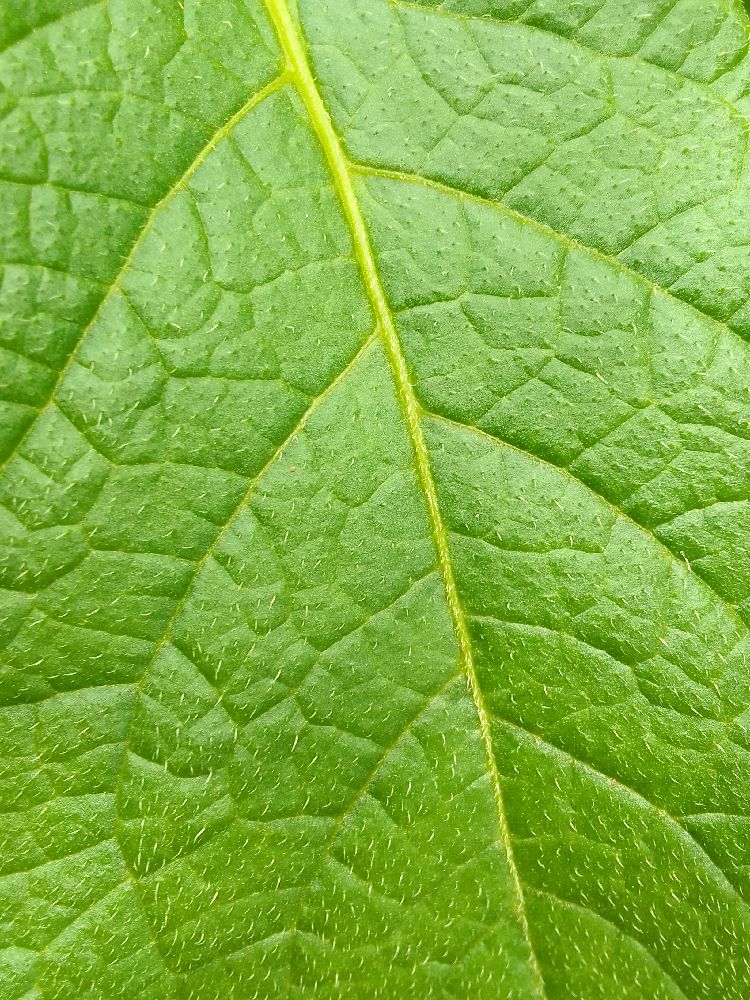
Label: Healthy